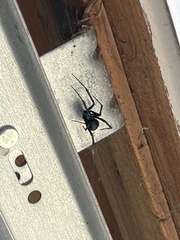
Species: Lactrodectus_hesperus